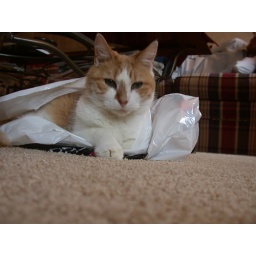
cat in a bag : ryan on a couch